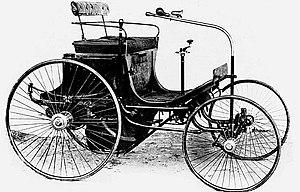
Le fiacre Peugeot Break est une voiture / Break / fiacre de 1889, fabriqué et commercialisé par le constructeur automobile « Les Fils de Peugeot Frères » d'Armand Peugeot. Ce véhicule marque le début de la transition entre les véhicules hippomobiles, et les premières automobiles à essence à base de fiacres motorisés de série de l'histoire de l'automobile des années 1890.
La Peugeot type 2 est le deuxième modèle d'automobile fabriqué et commercialisé par Armand Peugeot, fondateur des automobiles Peugeot, en 1891.